Exeter Cathedral

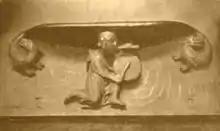
One of the misericords, depicting a pipe and tabor player

The Norman cathedral construction began in 1112, presumably at the east end and was consecrated in 1133, by which date the choir, transept and first two bays of the nave were probably complete. As detailed above, remains of the Norman building can be seen in the massive transept towers. By 1160 the nave and west front were complete, and a cloister and chapter house were added between 1180 and 1244.